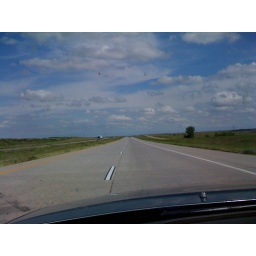
I-70 through Eastern Colorado. You can tell this because the pavement's white (it's black in Kansas and Missouri).